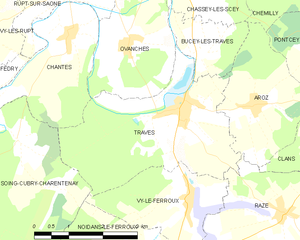
Carte des communes françaises